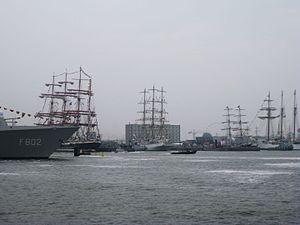
La Sail Den Helder est un rassemblement maritime néerlandais de grands voiliers internationaux qui se déroule à Den Helder, grand port du nord des Pays-Bas.